Cross of Otto and Mathilde

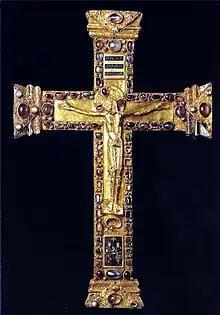
Cross of Otto and Mathilde, part of the Essen Cathedral Treasury

The Cross of Otto and Mathilde, Otto-Mathilda Cross, or First Cross of Mathilde (German: ) is a medieval (jewelled cross) processional cross in the Essen Cathedral Treasury. It was created in the late tenth century and was used on high holidays until recently. It is named after the two persons who appear on the enamel plaque below Christ: Otto I, Duke of Swabia and Bavaria and his sister, Mathilde, the abbess of the Essen Abbey. They were grandchildren of the emperor Otto I and favourites of their uncle, Otto II. The cross is one of the items which demonstrate the very close relationship between the Liudolfing royal house and Essen Abbey. Mathilde became Abbess of Essen in 973 and her brother died in 982, so the cross is assumed to have been made between those dates, or a year or two later if it had a memorial function for Otto. Like other objects in Essen made under the patronage of Mathilde, the location of the goldsmith's workshop is uncertain, but as well as Essen itself, Cologne has often been suggested, and the enamel plaque may have been made separately in Trier.